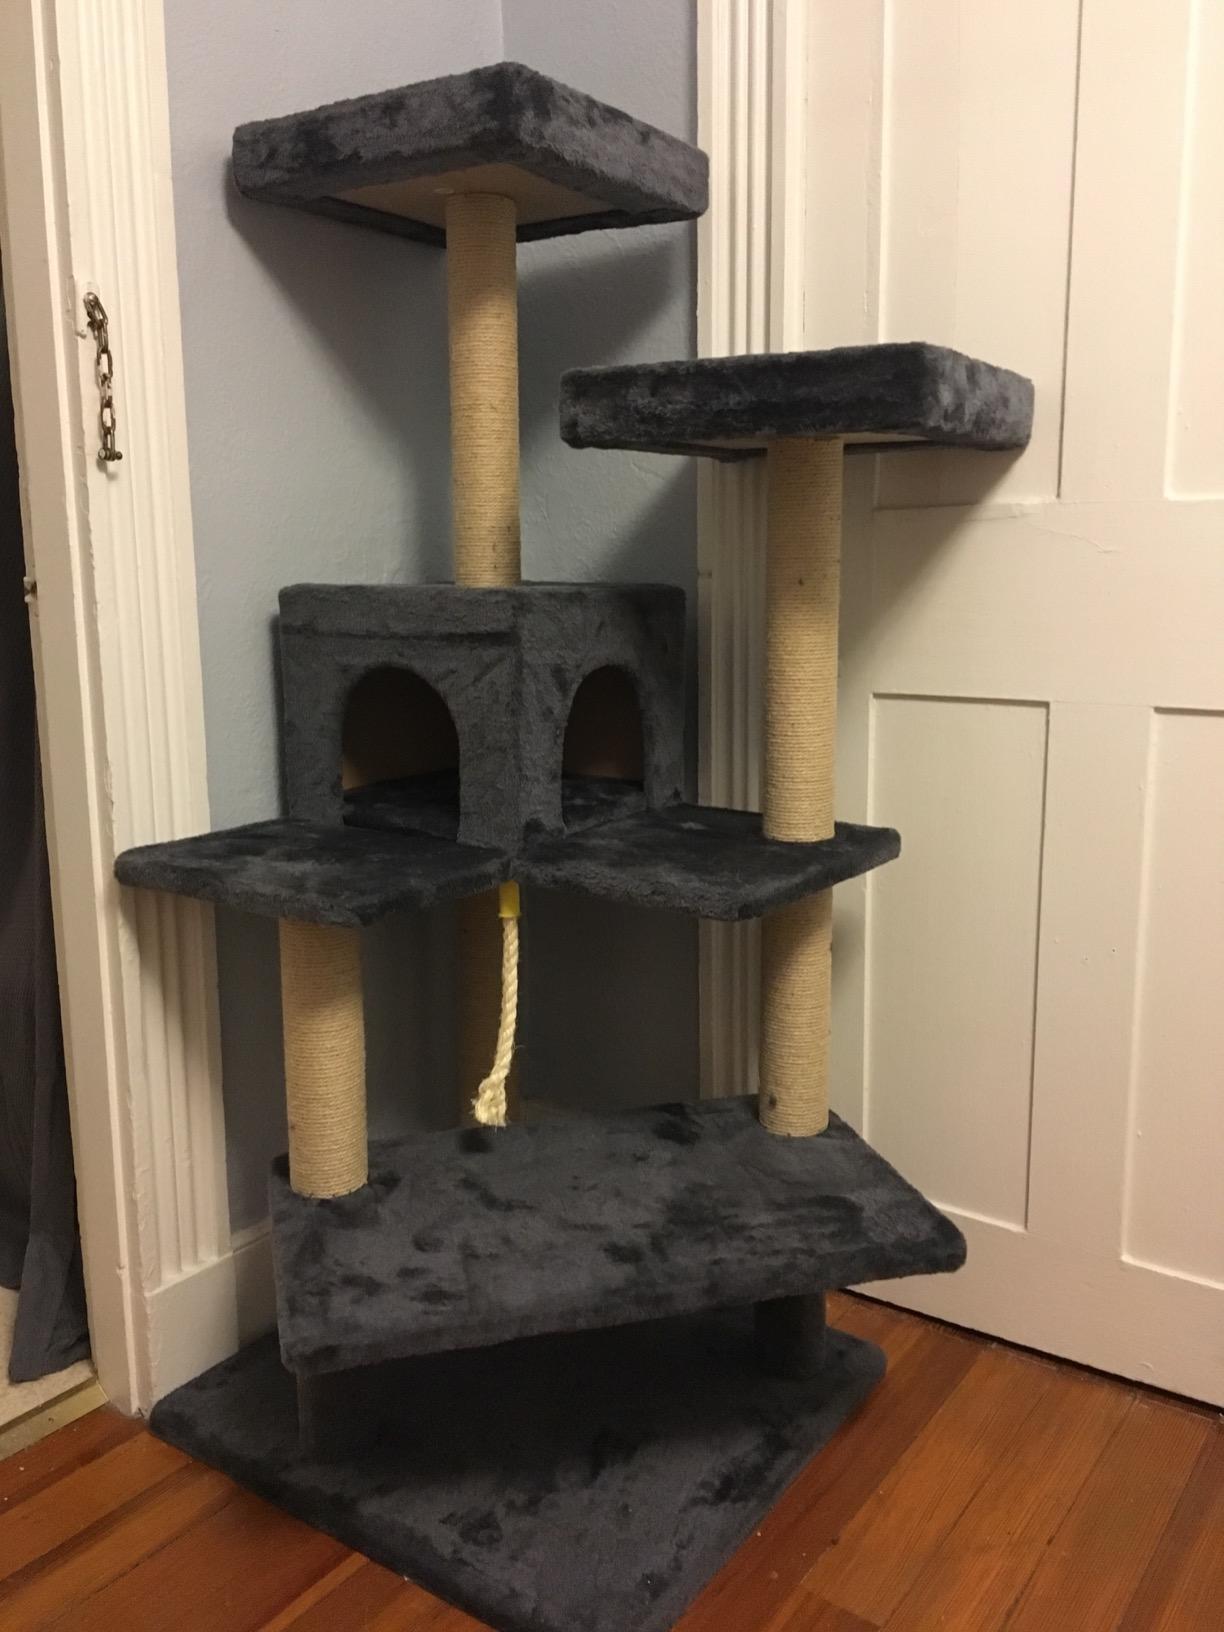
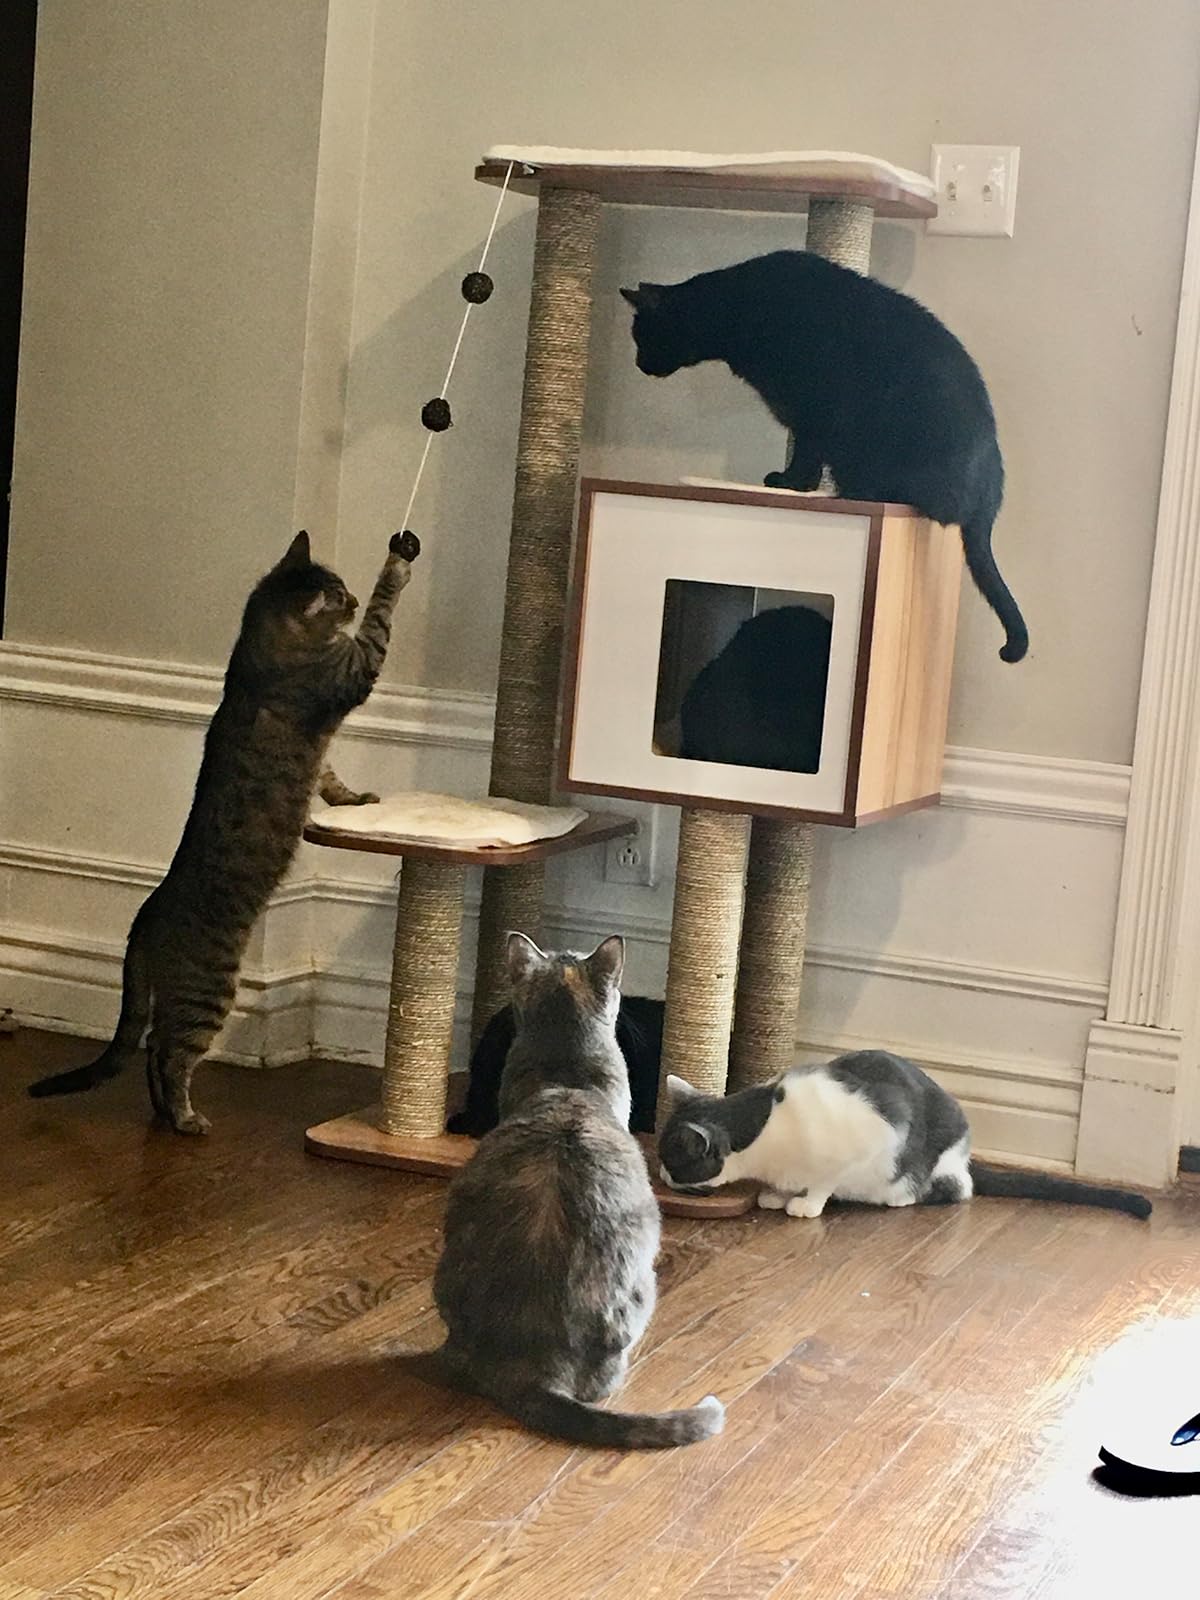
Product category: items_cat tree
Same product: no